Severn Valley Railway

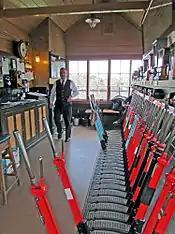
Bewdley North signal box.

With the exception of the connection at Kidderminster to Network Rail metals (which uses a colour light signal) the whole railway is signalled using Great Western style lower quadrant signals, of both metal and wooden pole/arm types. (Exceptionally, the down starter at Highley has a rare concrete post). Each station (not including halts) has a signal box, with Bewdley having two boxes (North and South), due to the size of the layout there (Bewdley originally being a junction station).